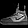
Label: Sneaker